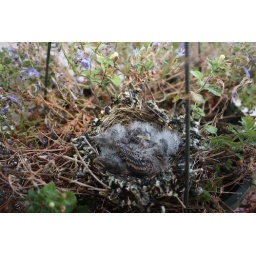
baby birds in Steve and Mel's hanging plant